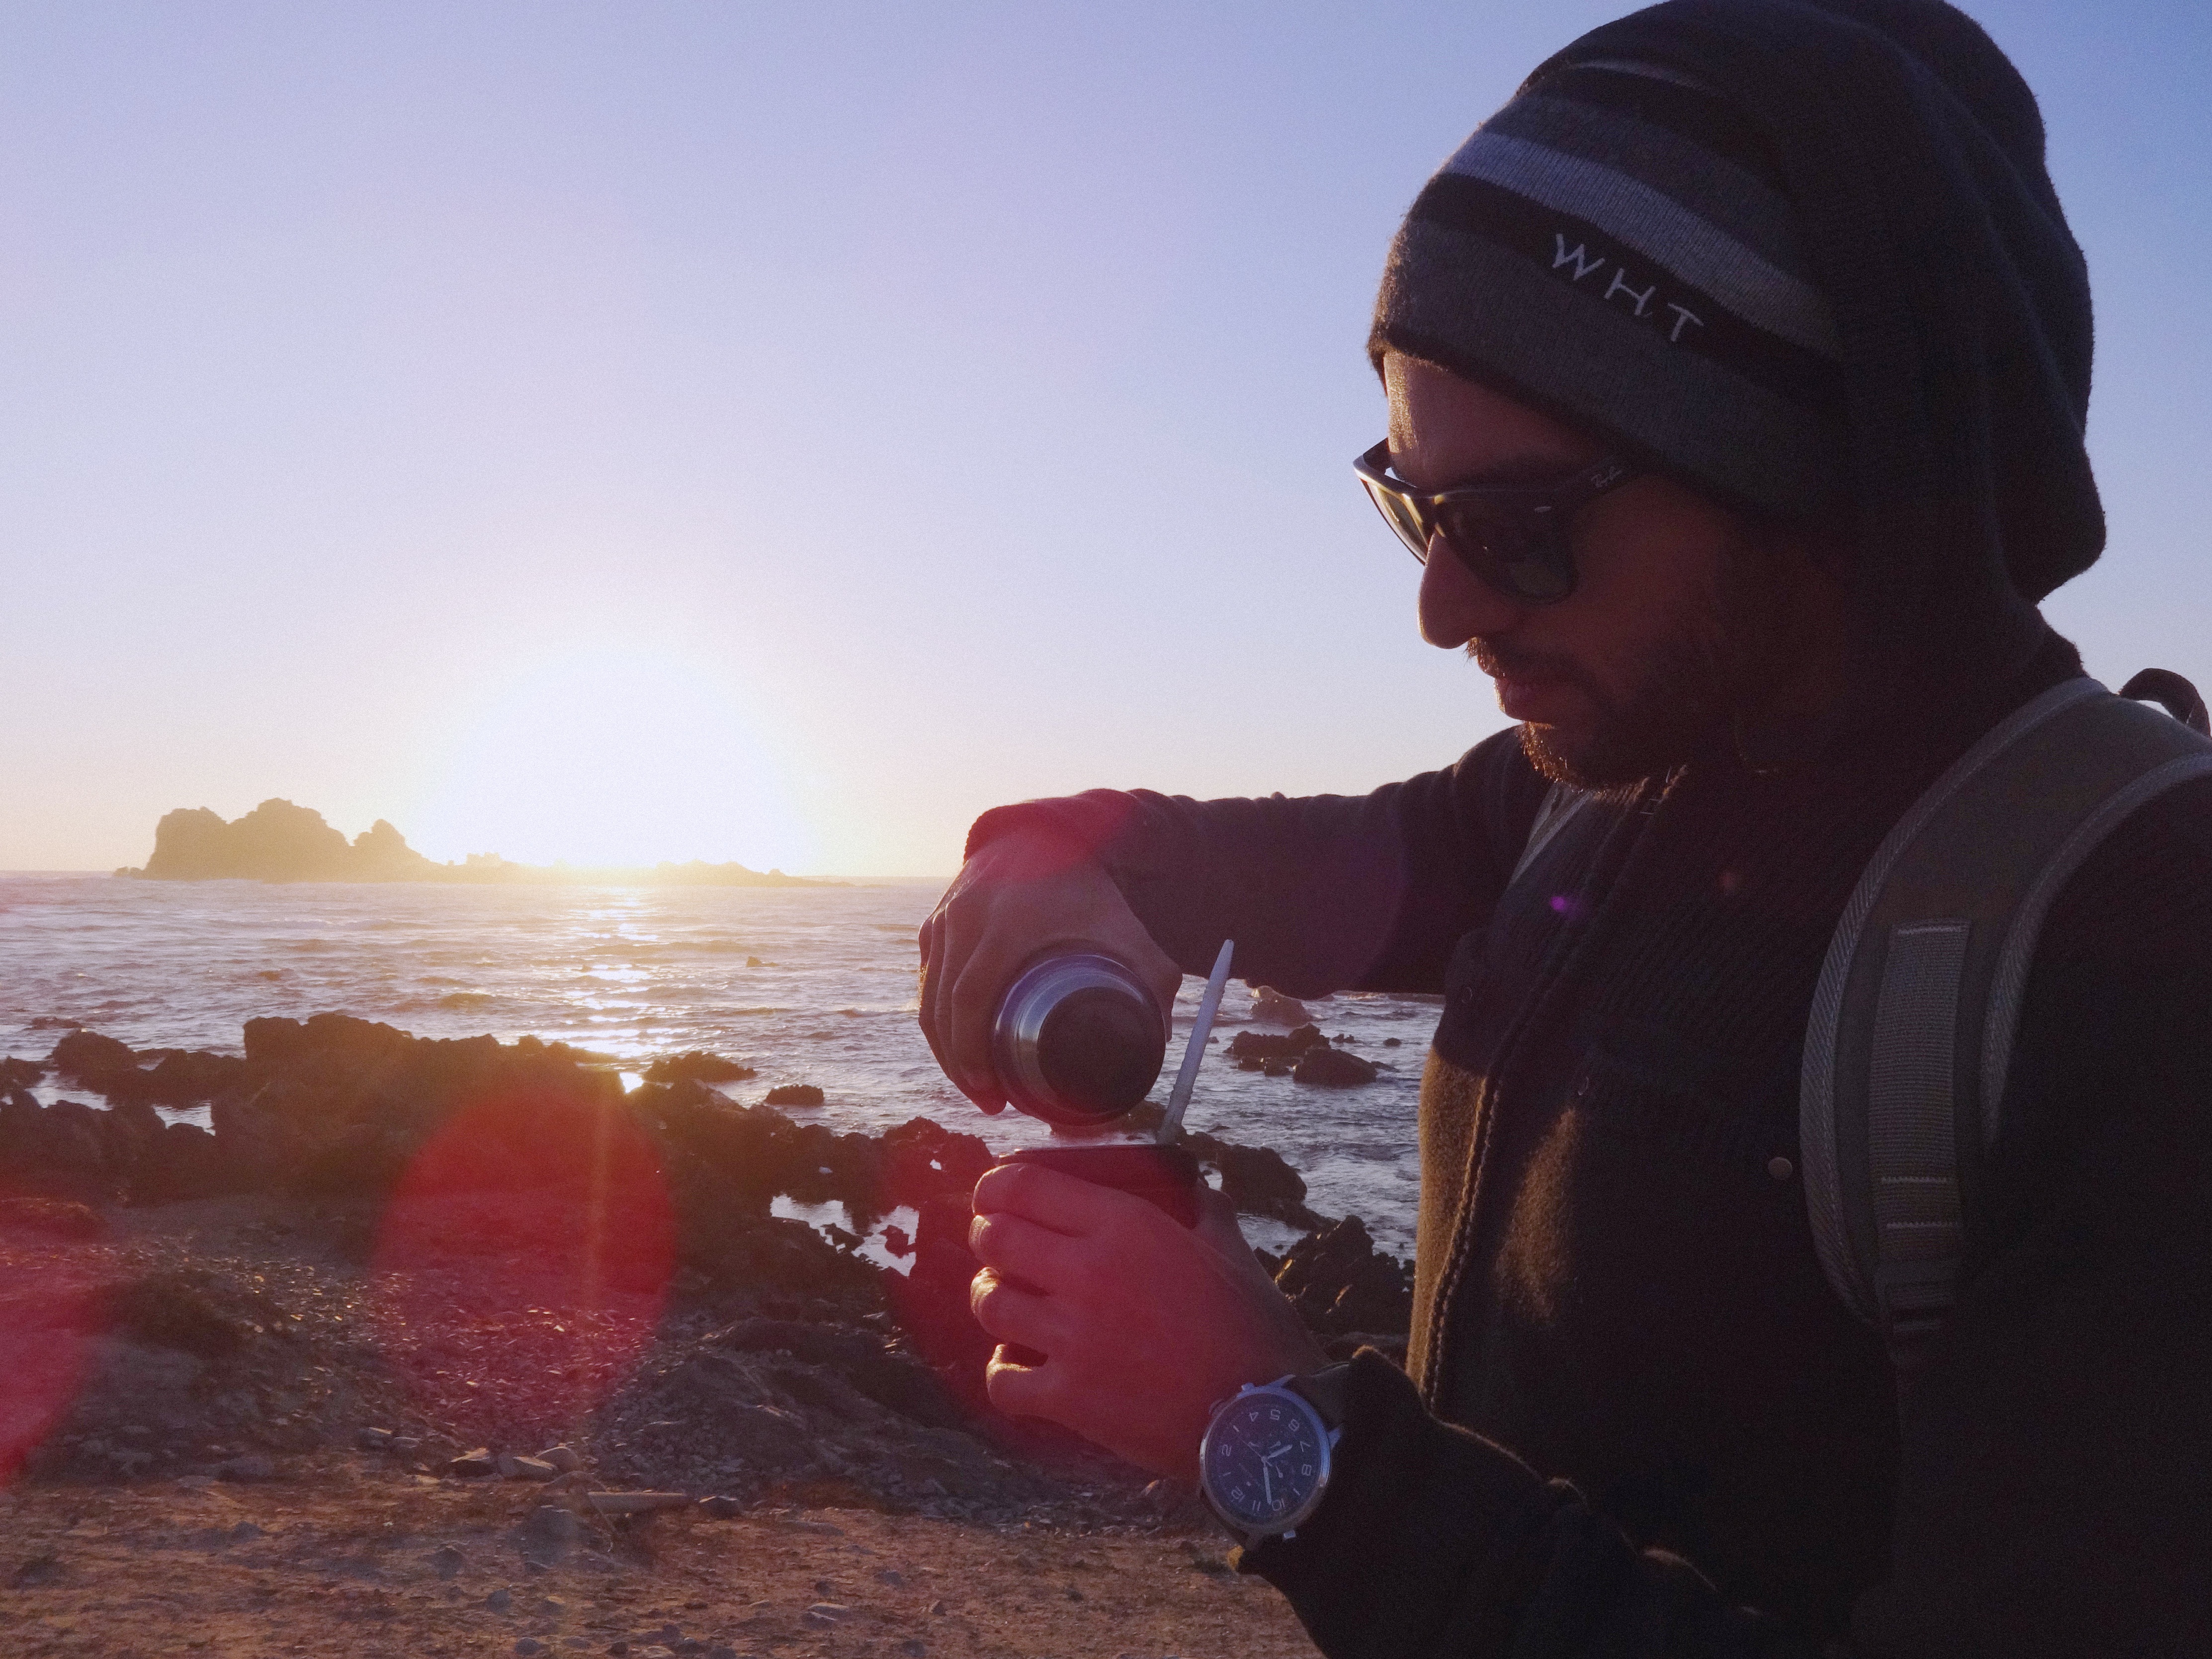
sea, summit, image